Fôrça Bruta

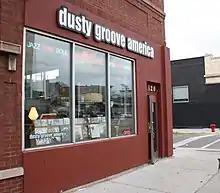
Chicago headquarters and storefront of Dusty Groove America, "Fôrça Bruta"s first American distributor

"Charles Jr." and other songs also use elements of postmodernism, such as self-reference, irony, and surrealism (as in the lyrics of "Pulo, Pulo"). Some of "Fôrça Bruta"s characters and stories had appeared on Ben's earlier work, albeit in slightly different manifestations. On his 1969 album, "Charles" was depicted as a heroic Robin Hood-like figure of the country. The sensually primitive "Domingas" and "Teresa", also from the previous record, are rendered here as the more sophisticated "Domênica" and the irreverent "Terezinha", respectively. Ben sings the latter song in an exceptionally nasal voice interpreted by Sanches as an ironic caricature of música popular brasileira.